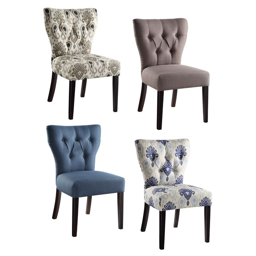
firm , yet cozy seating paired with a button tufted back make it so you can recline in style with this chair .